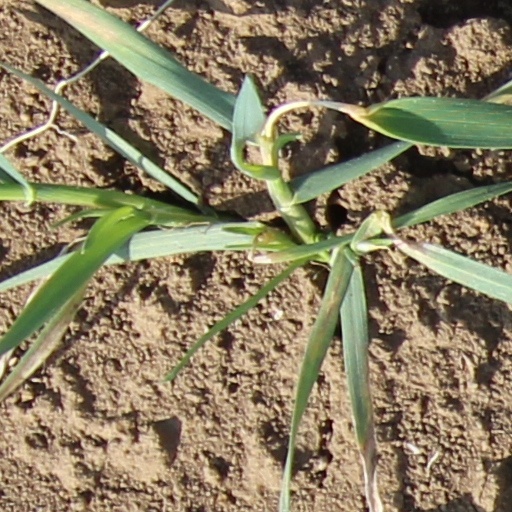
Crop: wheat